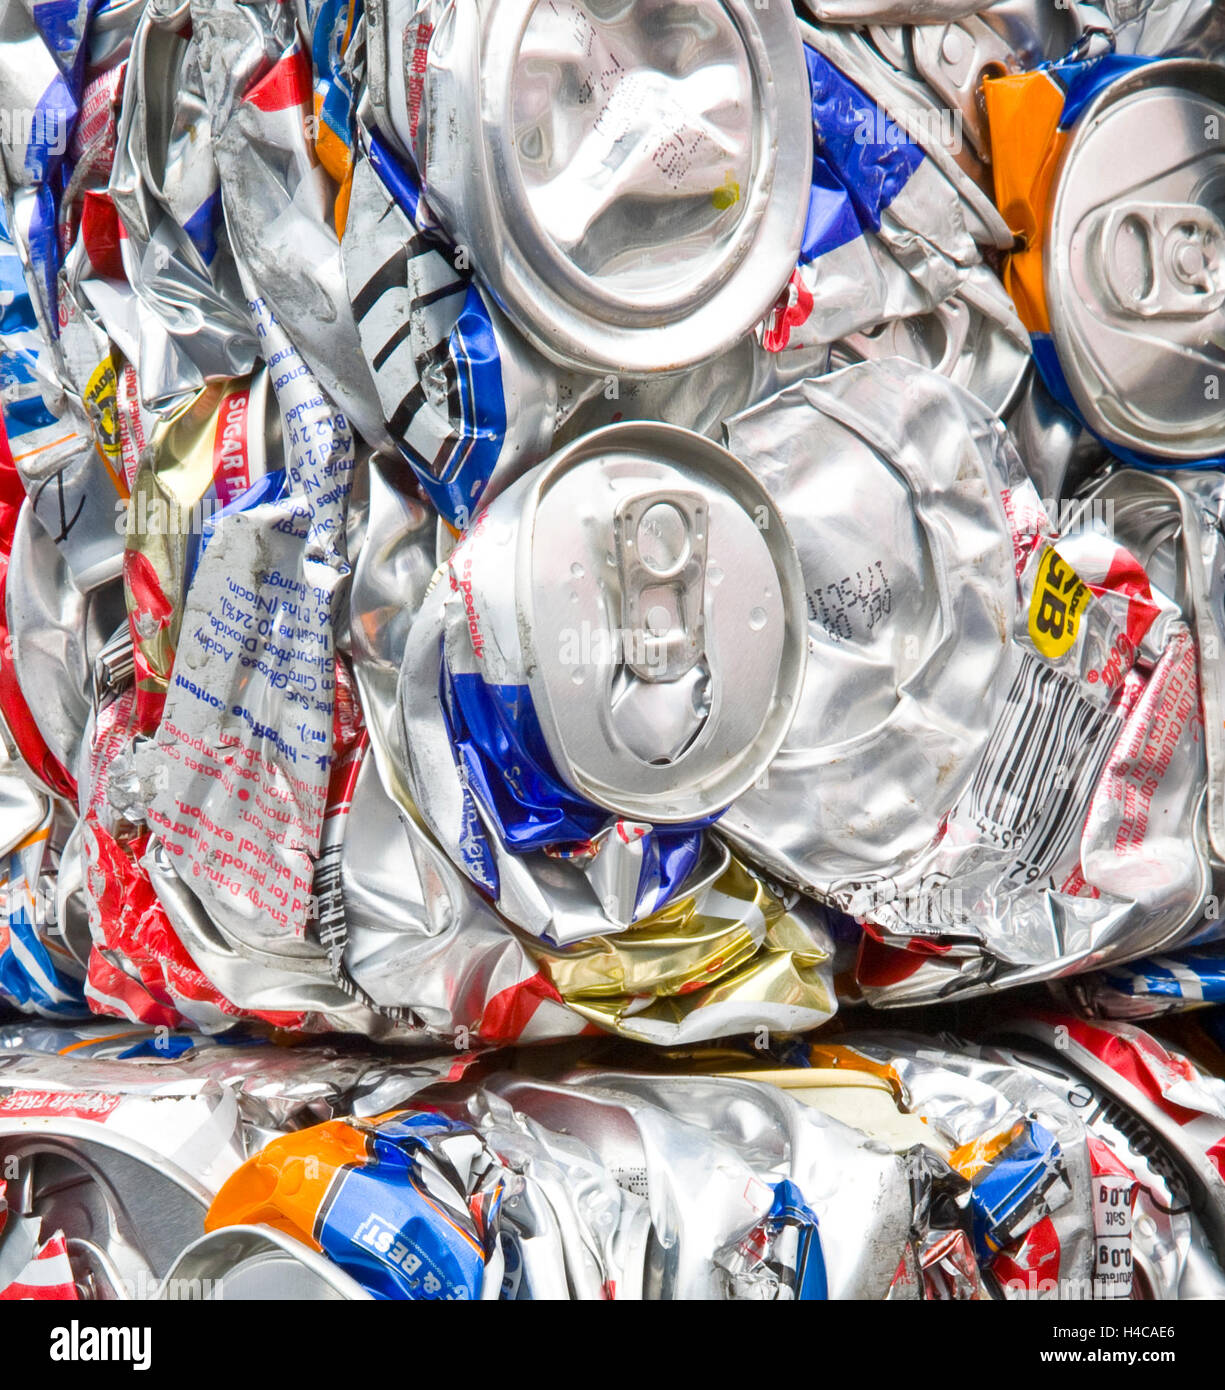
Label: metal